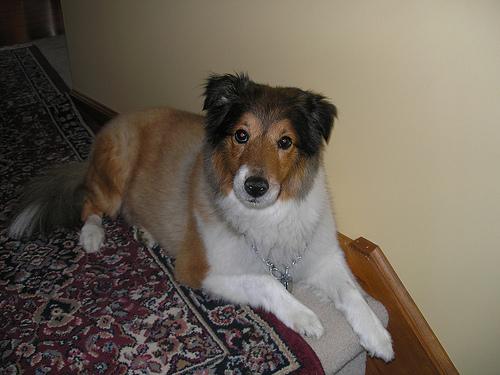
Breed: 227-n000094-collie